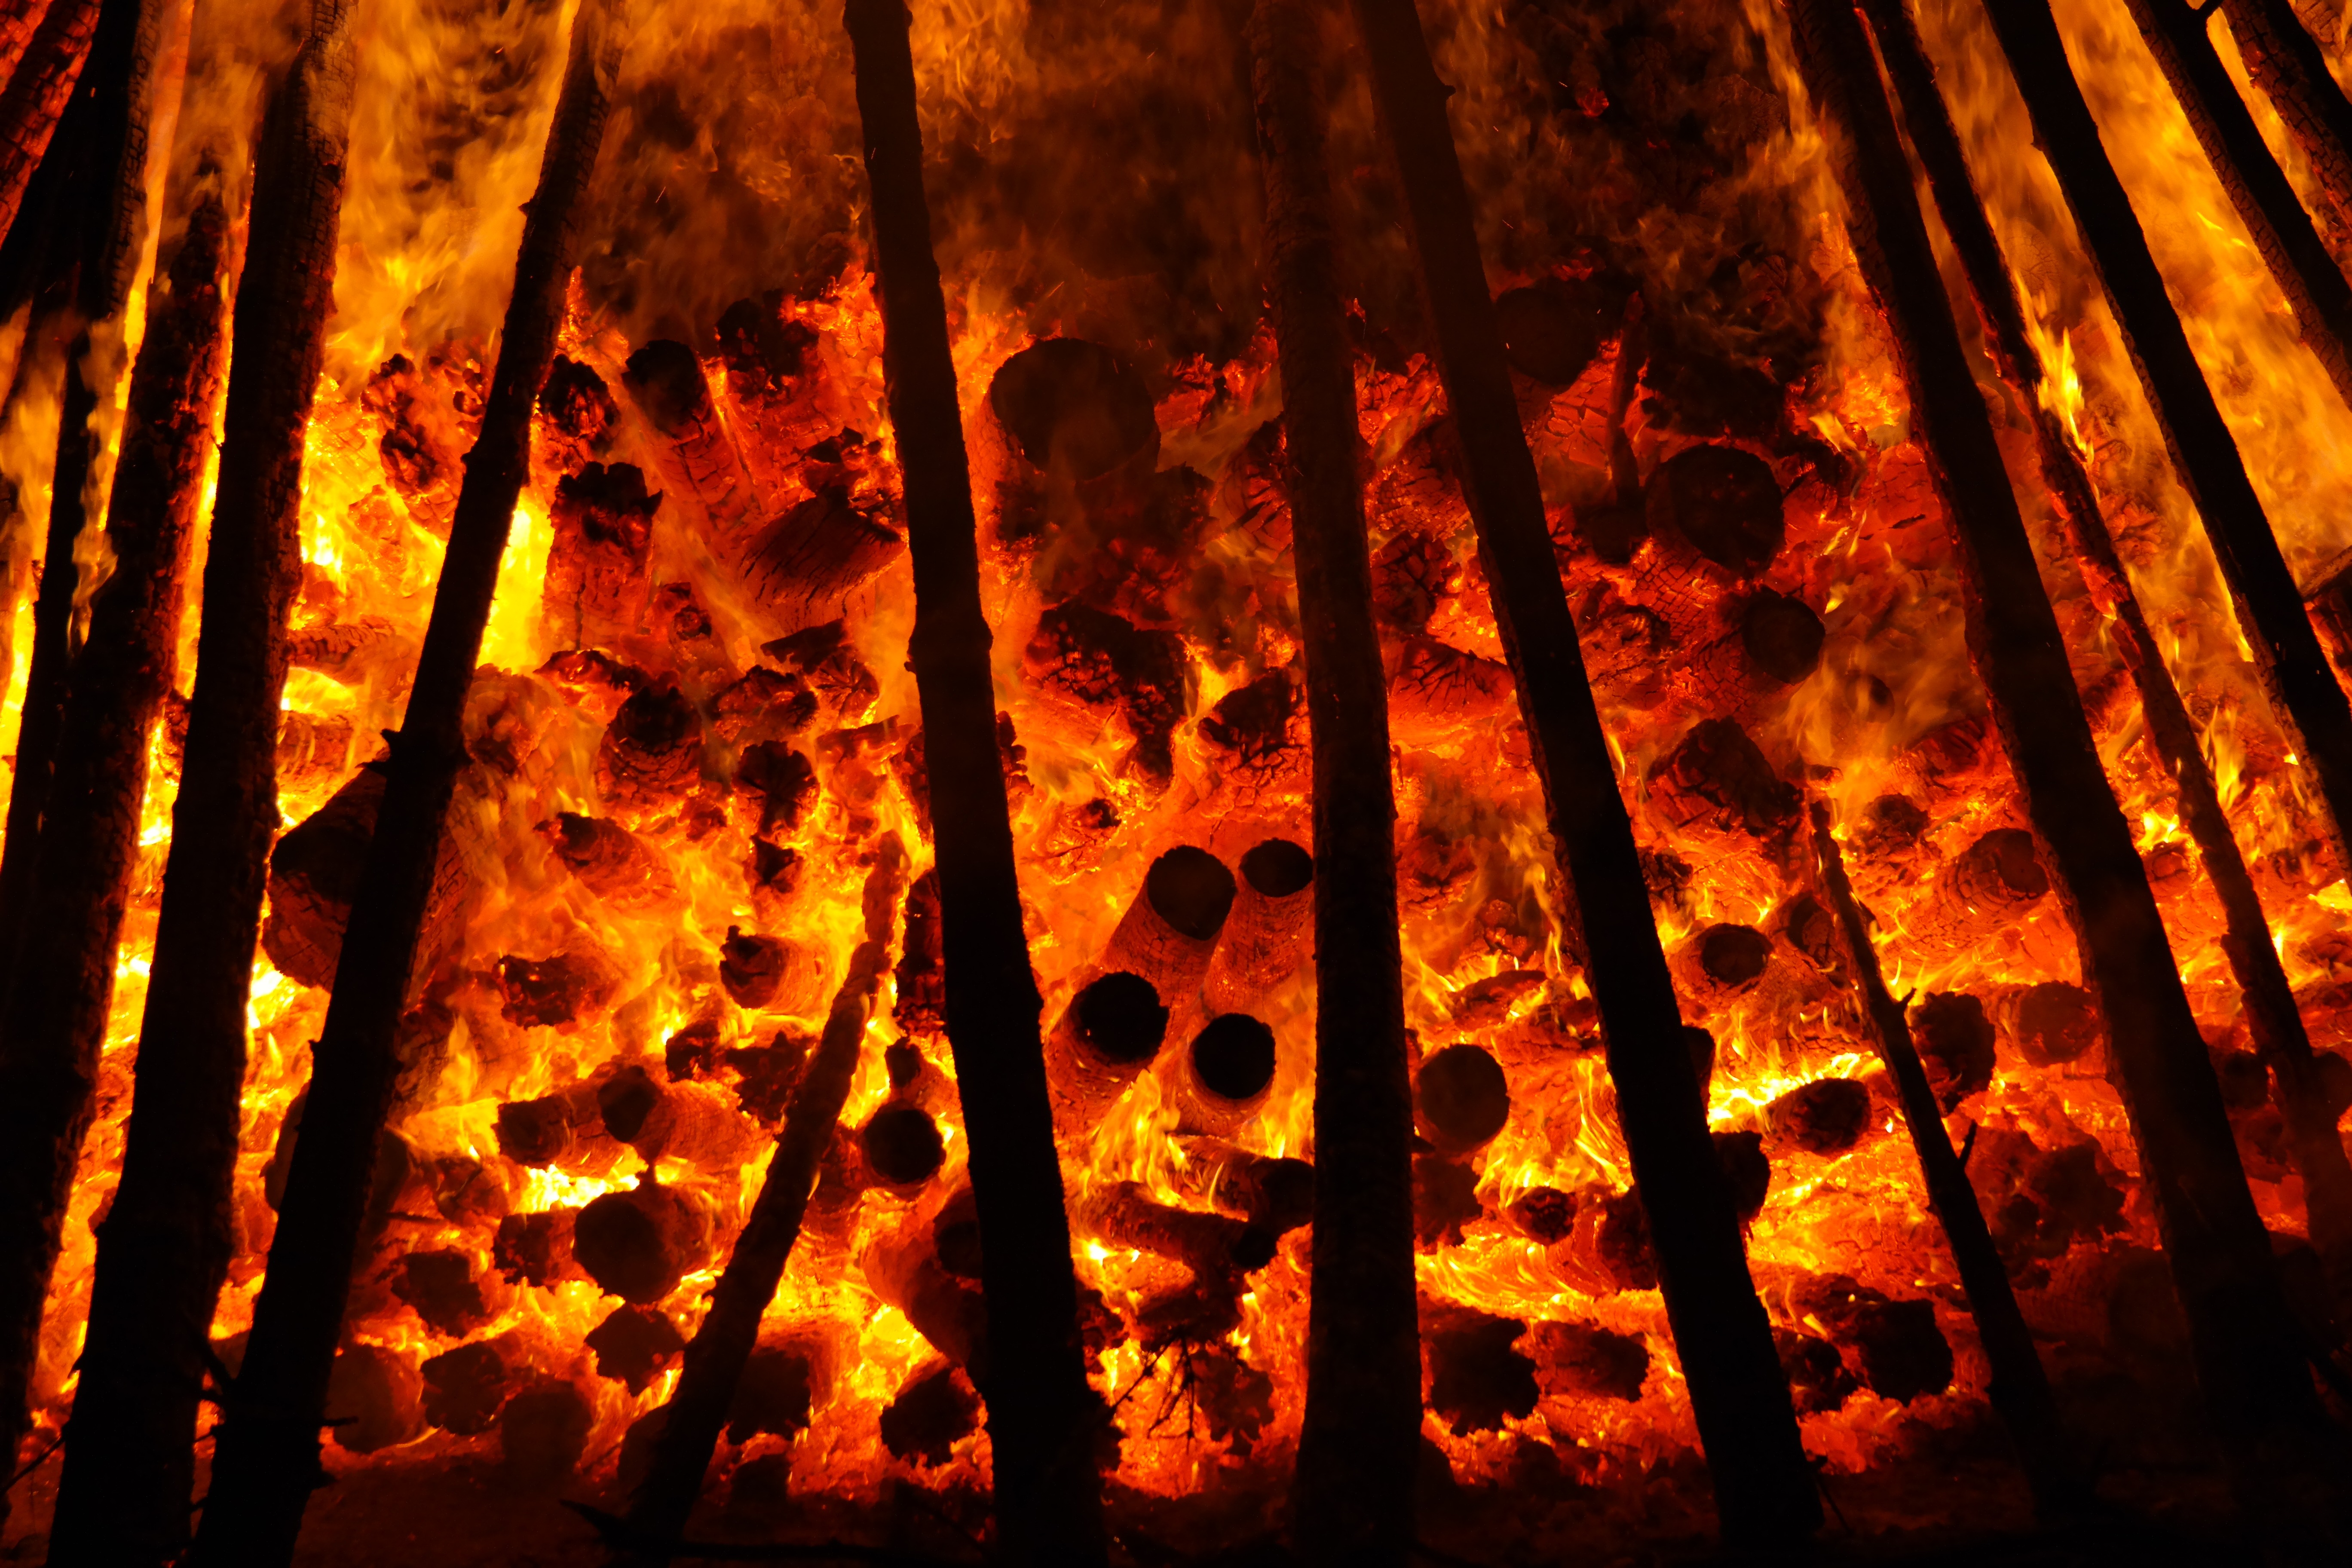
wood, night, dark, formation, red, flame, fire, glow, yellow, campfire, bonfire, burn, hot, blaze, hell, solstice, midsummer, embers, holzstapel, heat wave, hell fire, glow oven